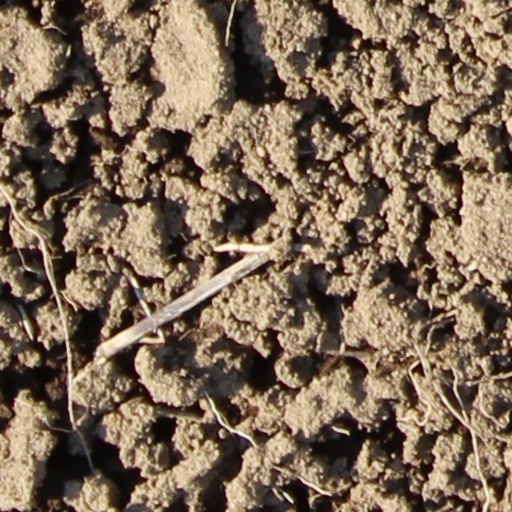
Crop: wheat